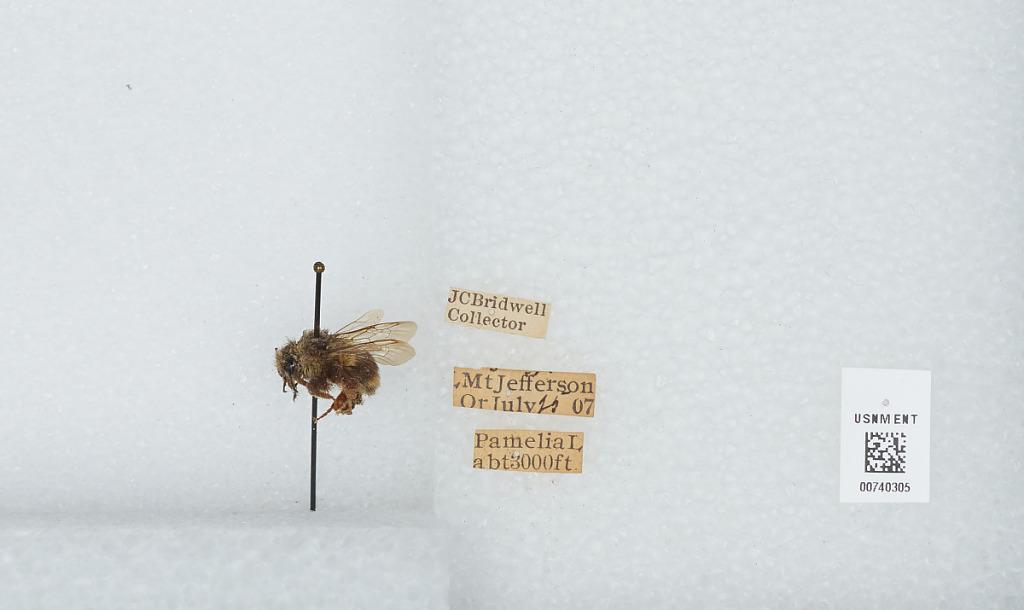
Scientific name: Bombus (Pyrobombus) bifarius Cresson
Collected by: J. Bridwell
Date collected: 1907-7-25
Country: United States
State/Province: Oregon
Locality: Mount Jefferson
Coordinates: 44.6742, -121.799